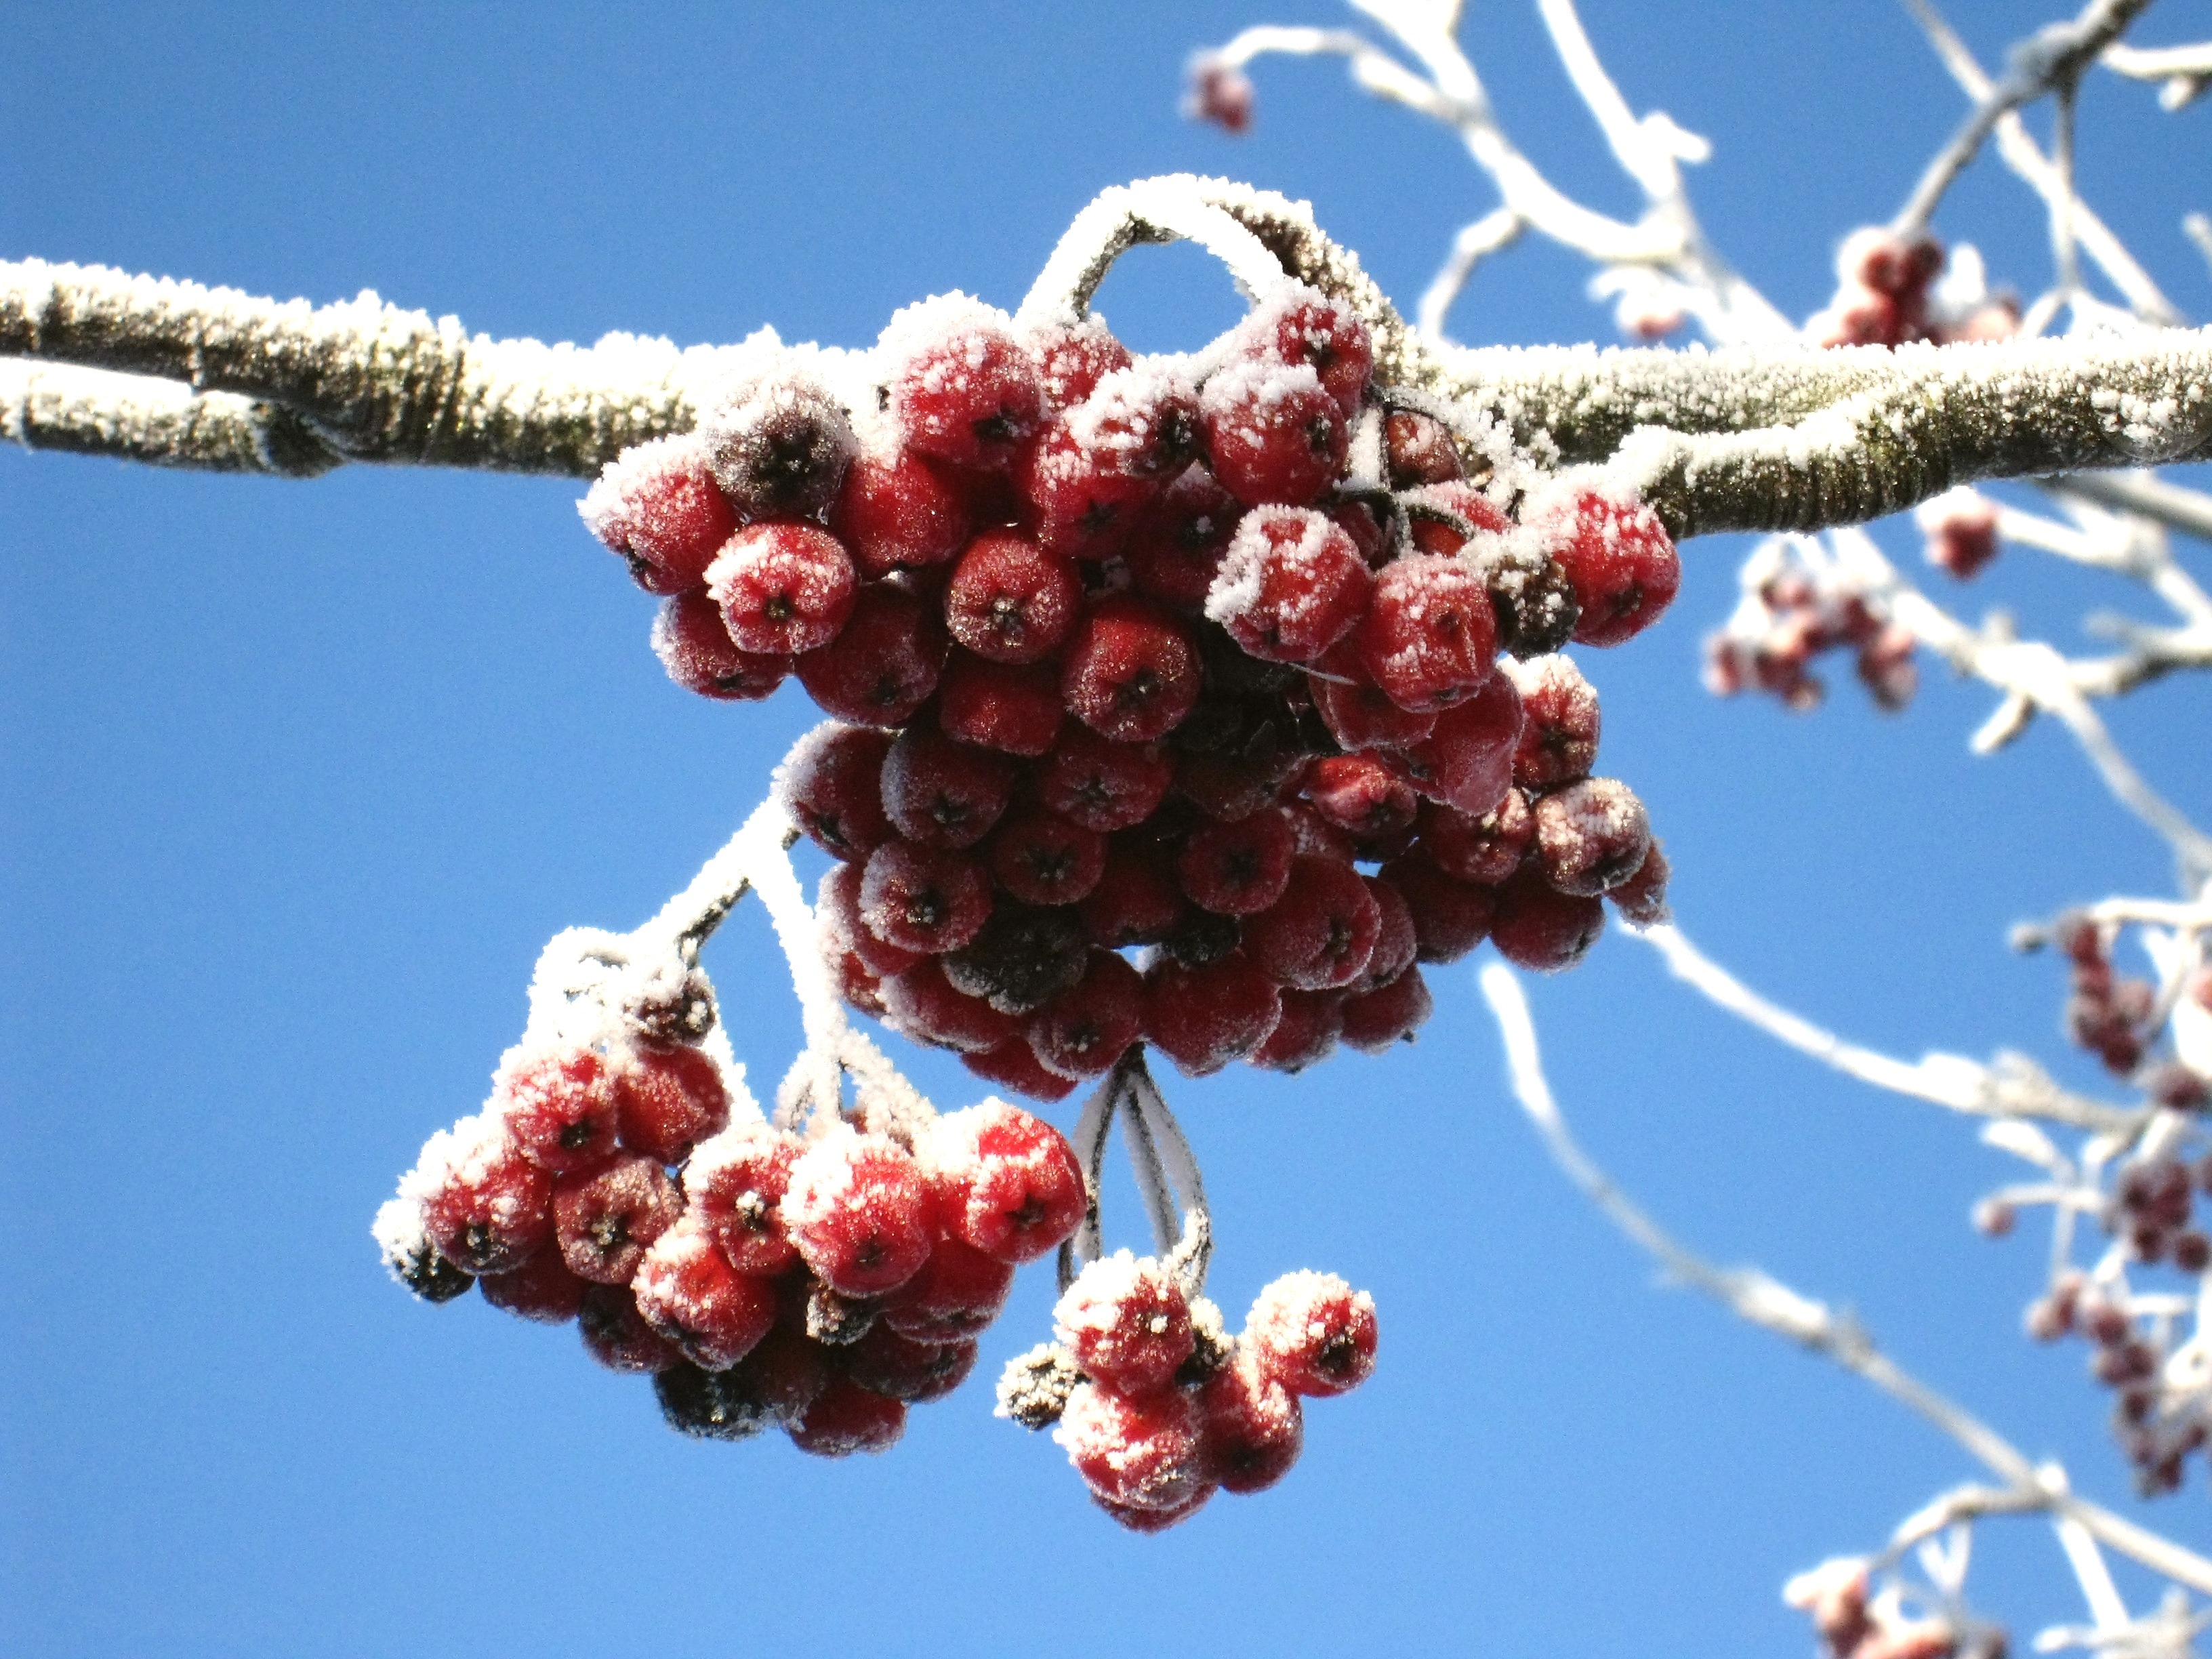
tree, branch, blossom, winter, plant, fruit, berry, flower, food, red, produce, frozen, blue, blackberry, twig, shrub, rowan, sky blue, flowering plant, rowan berries, woody plant, land plant